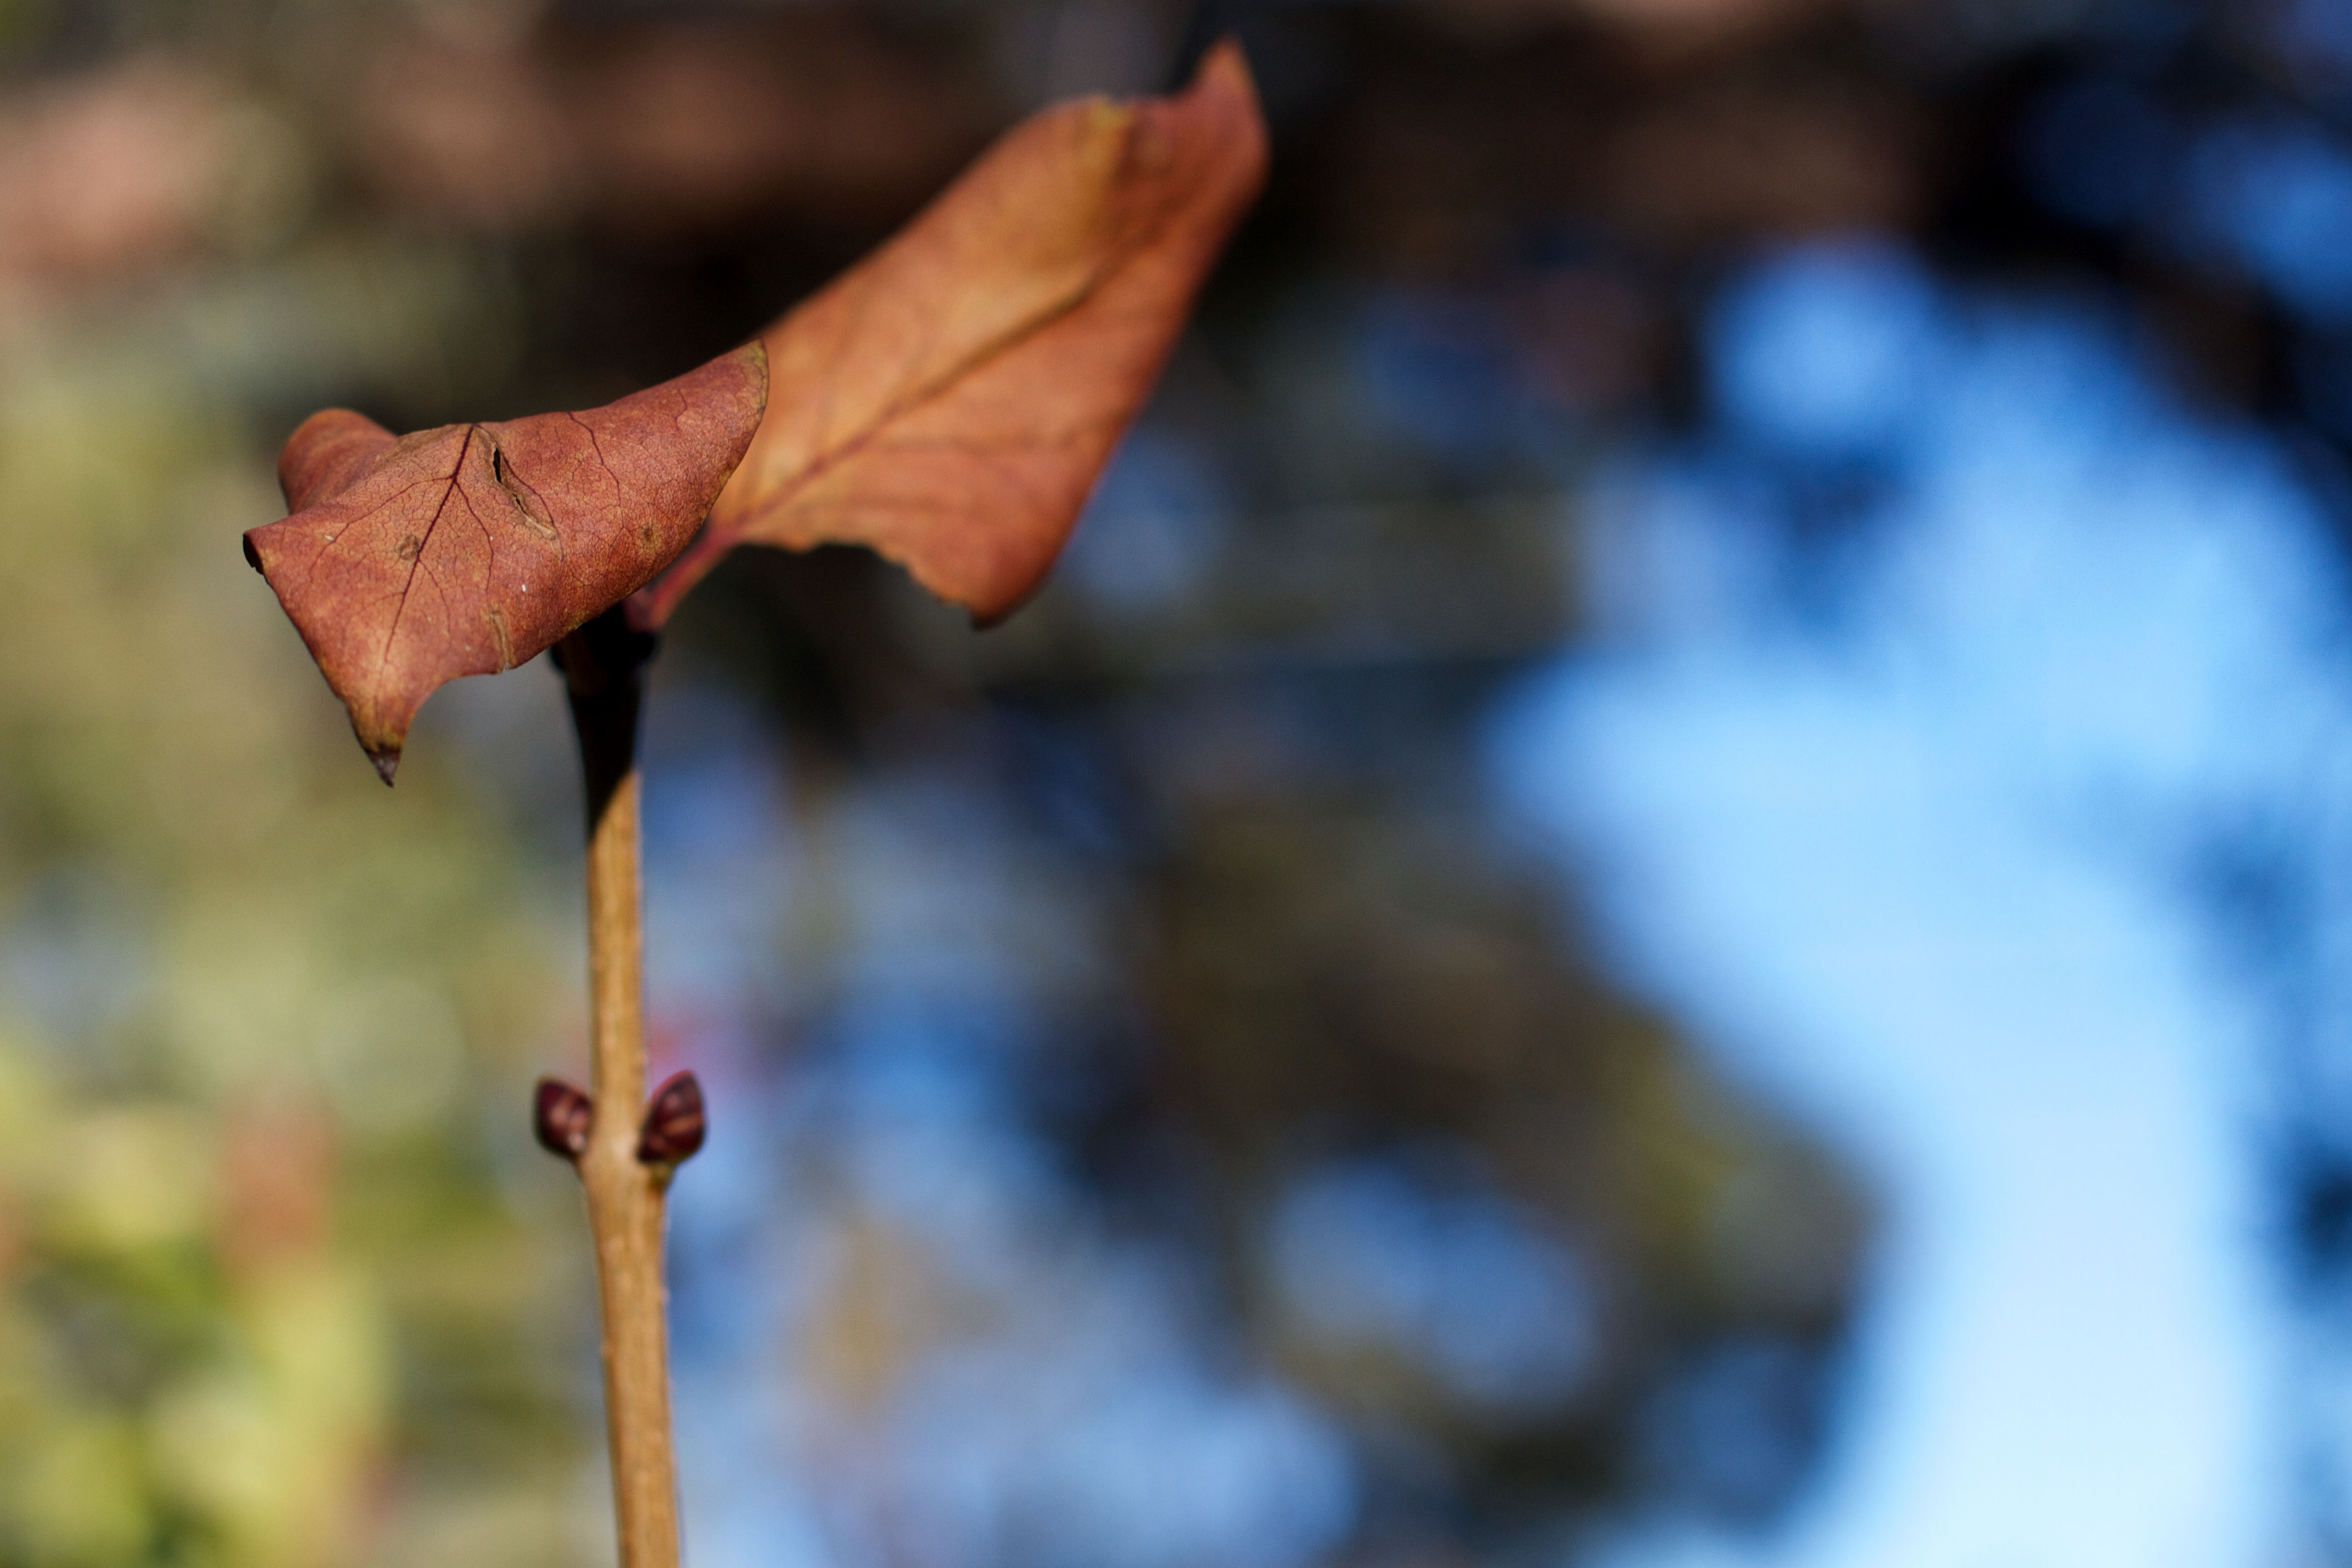
tree, nature, branch, blossom, plant, leaf, flower, autumn, flora, season, close up, macro photography, plant stem